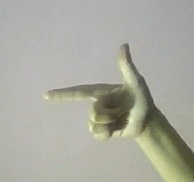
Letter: yaa